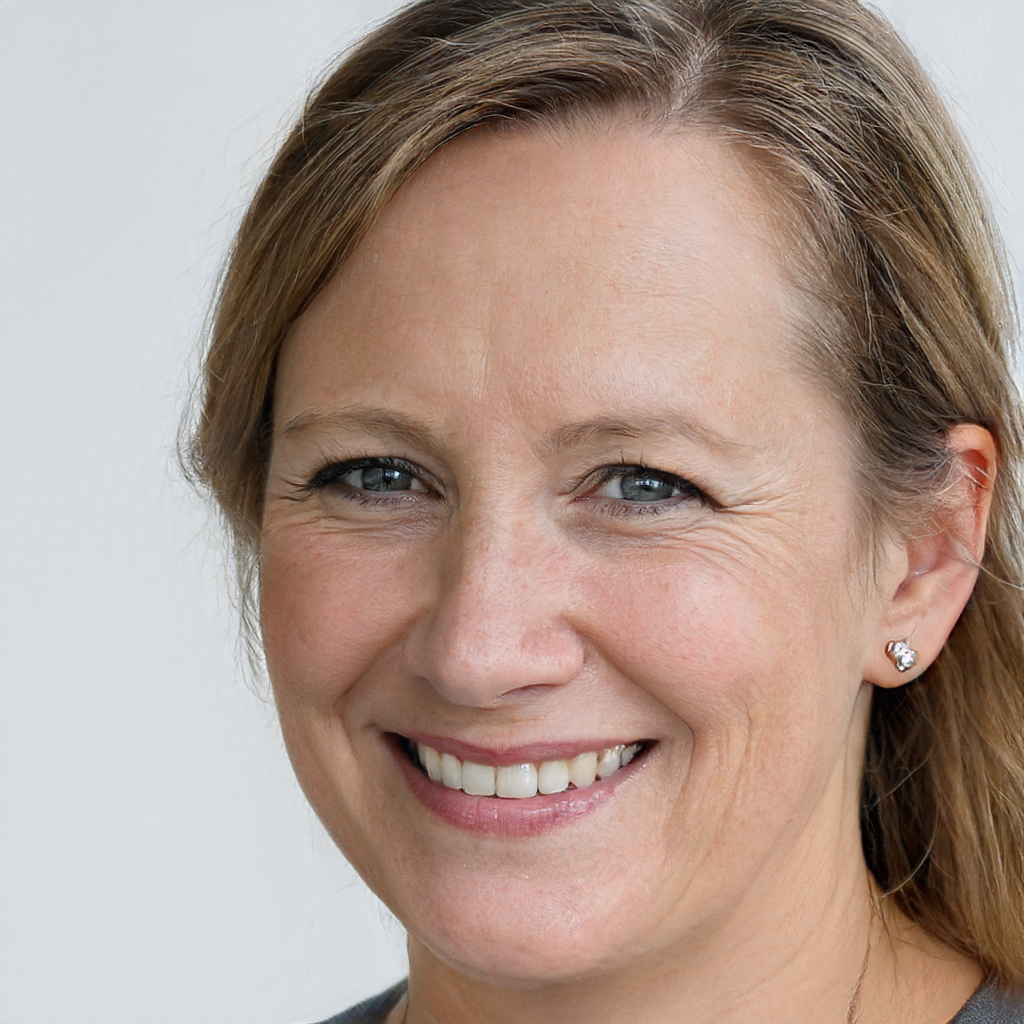
Label: Colored